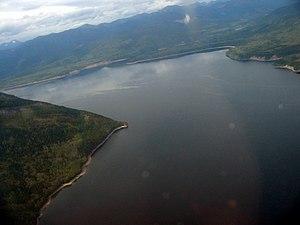
Le Lac Williston est un lac de barrage situé au centre de la province de Colombie-Britannique au Canada. Il a été créé en 1968 lors de la construction du barrage W. A. C. Bennett sur le cours supérieur de la rivière de la Paix dans les Rocheuses canadiennes. La plus grande ville située au bord du lac est Mackenzie au sud.
La Colombie-Britannique est la province qui est située la plus au sud-ouest du Canada. Elle est longée à l'ouest par l'océan Pacifique, au nord-ouest par l'Alaska Panhandle, au nord par le Yukon et les Territoires du Nord-Ouest, à l'est par la province de l'Alberta et au sud par les États américains de Washington, de l'Idaho et du Montana.
Le barrage W. A. C. Bennett est un aménagement hydroélectrique sur la rivière de la Paix, dans le nord-est de la Colombie-Britannique, au Canada. Son nom rend hommage à William Andrew Cecil Bennett, premier ministre de la Colombie-Britannique et père de BC Hydro, entreprise publique propriétaire de l'ouvrage. Il a été mis en service en 1968.